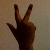
The image shows a hand gesture representing the number 3 in Indian Sign Language.